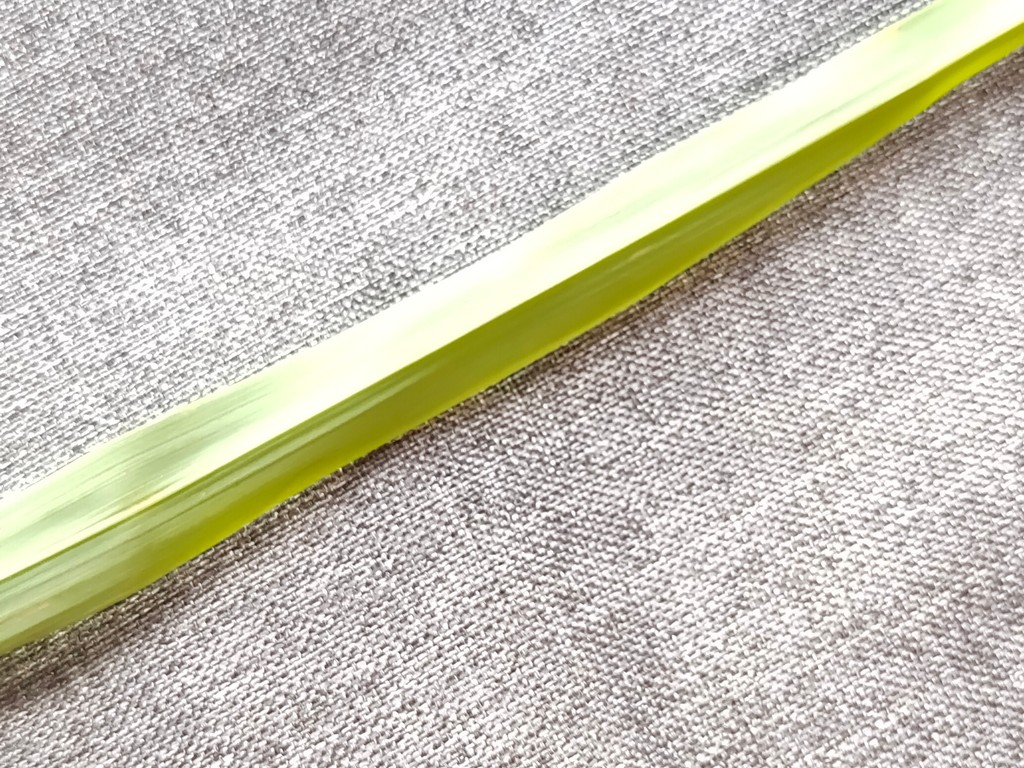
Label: Healthy